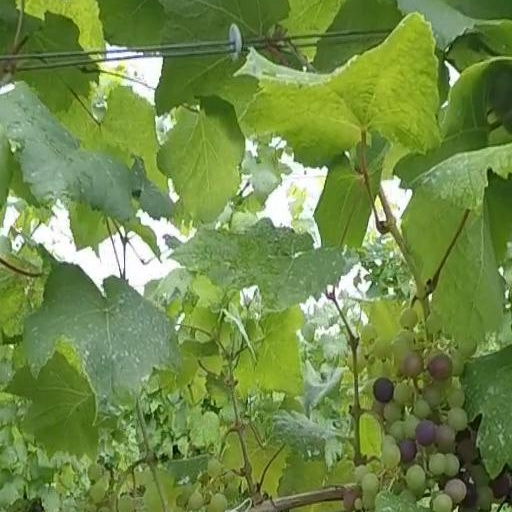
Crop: grape